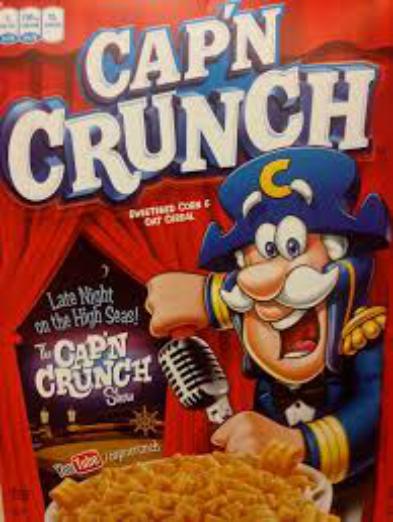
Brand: Cap'n Crunch
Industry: Food